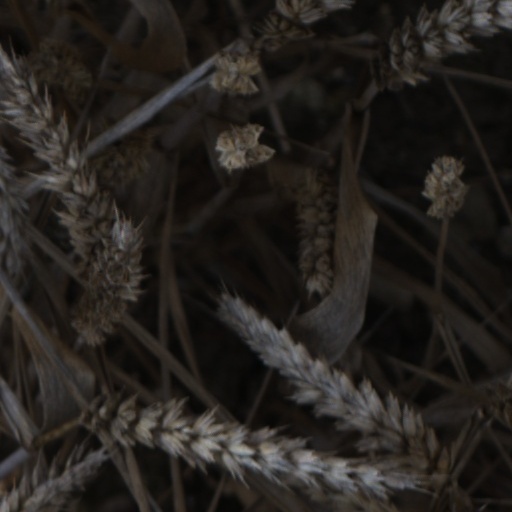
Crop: wheat